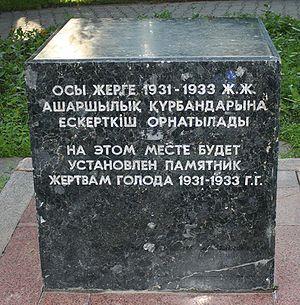
La famine de 1932-1933 au Kazakhstan, aussi appelée catastrophe kazakhe par Robert Conquest, est une famine ayant touché le Kazakhstan lors des famines soviétiques de 1931-1933. Bien que l'Ukraine ait été la plus touchée, la famine s'est aussi étendue à la République socialiste fédérative soviétique de Russie, à la République socialiste soviétique autonome kazakhe et à d'autres zones. Les Kazakhs ont été les plus sévèrement touchés par la famine soviétique quant au pourcentage de victimes. Près de 1,5 million de personnes sont mortes au Kazakhstan, dont 1,3 million de Kazakhs ethniques.